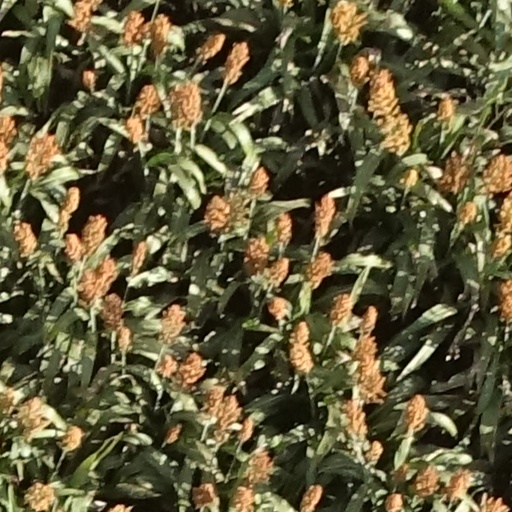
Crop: sorghum